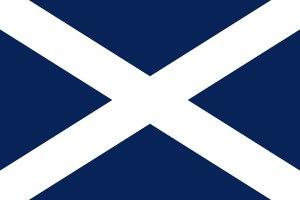
La croix de saint André est une croix en forme de X. Son nom provient de la forme de la croix qui aurait été utilisée selon la tradition pour supplicier saint André. Ce symbole a été utilisé par de nombreux pays européens. La croix de saint André est parfois appelée croix décussée. En héraldique, elle est appelée sautoir. La croix de Bourgogne est une croix de saint André particulière. La croix de saint André est présente dans la culture européenne, dans l'art religieux, dans la symbolique identitaire de pays, de régions ou de forces politiques, dans la vie pratique.
Tenerife ou Ténériffe, en espagnol Tenerife, est une île d'Espagne faisant partie de l'archipel des îles Canaries, situées dans l'océan Atlantique. Il s'agit de la plus grande île de cet archipel mais aussi de la plus haute, le Teide constituant le point culminant de l'Espagne avec 3 718 mètres d'altitude. Tenerife est également l'île la plus étendue et la plus peuplée de la Macaronésie.
Le drapeau de Tenerife arbore un sautoir blanc, une crux decussata sur un fond bleu.